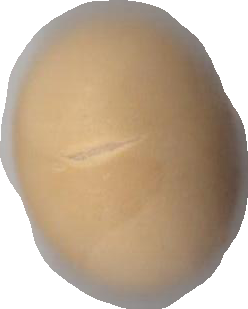
Variety: Grobogan